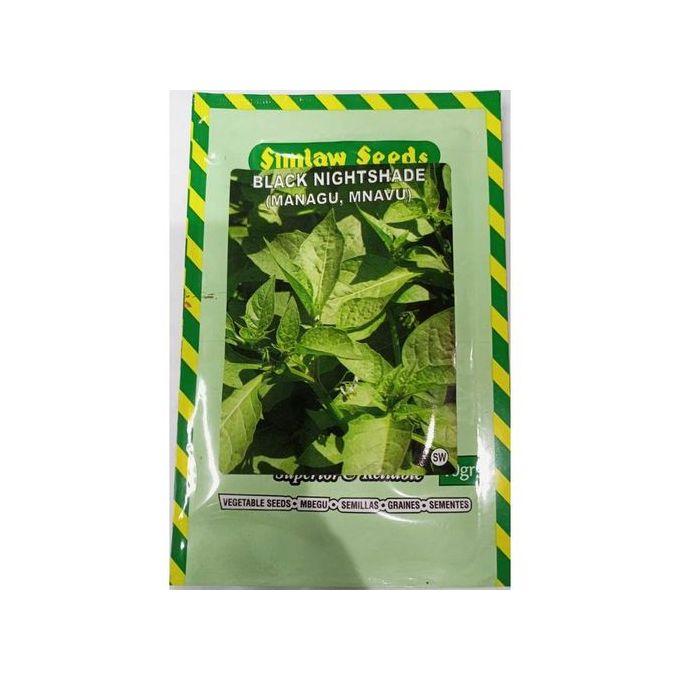
Mandhari tulivu yenye uoto wa asili pamoja na kijani kibichi na miti mingi yenye rangi ya kijani, kuashiria mahali hapa hamna shida ya maji. Mahali hapa pia kumepambwa na miinuko na miteremko mbalimbali, ambapo watu pia hutumia sehemu hii kwa ajili ya shughuli mbalimbali za maendeleo kama vile kilimo.